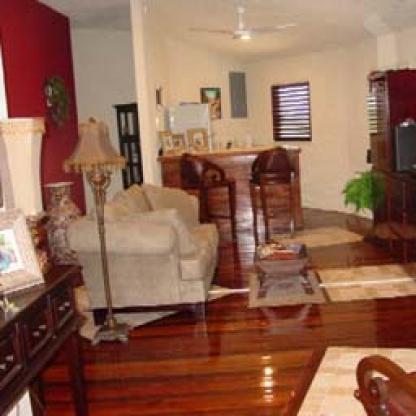
Scene: Indoor